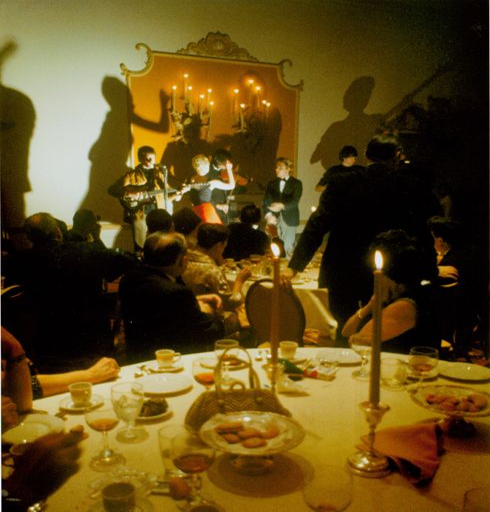
protopunk artist performing at the annual banquet .